Janusz Korwin-Mikke

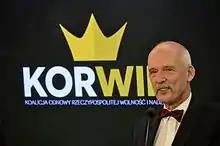
Korwin-Mikke during a press conference in the Polish Sejm, 2015

In 1991 Korwin-Mikke published his guidebook for men, "Father's Vademecum", in which he wrote many pieces of advice that have been recognized as highly controversial and sexist, such as "If you cannot resolve conflict with your wife in any way, if you cannot convince her, then, unfortunately, you have to use physical force."